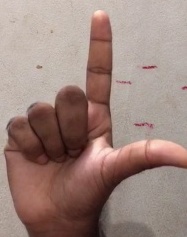
ASL sign: L